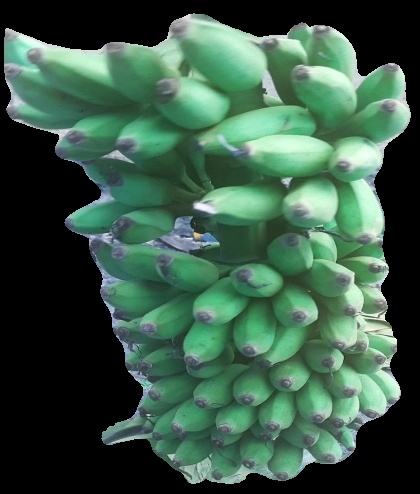
Variety: elakki-bale
Grade: grade2